Ohio Street

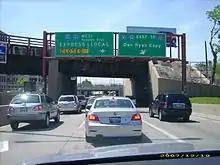
Ohio Street feeder ramp east of I-90/I-94

Ohio Street is a major east–west one-way street in downtown Chicago. From west to east, it runs from an interchange with Interstate 90 (I-90) and I-94, also known as the Kennedy Expressway, to U.S. Route 41 (US 41), also known as Lake Shore Drive, just west of Lake Michigan.